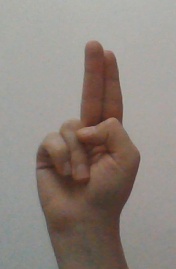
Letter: taa